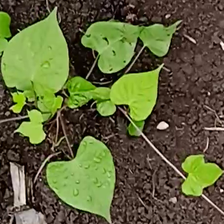
Weed species: Obscure_morning _glory(Ipomoea obscura)